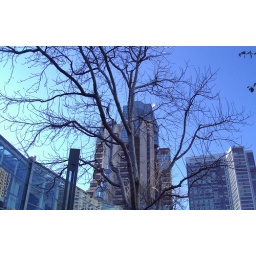
A blue sky in SF. With blue buildings.